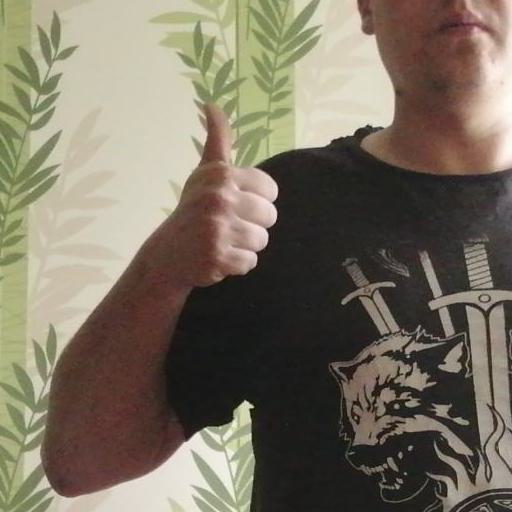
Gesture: like